Tanis Rideout

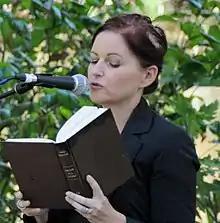
Rideout at the Eden Mills Writers' Festival in 2012

Tanis Rideout is a Canadian writer based in Toronto, Ontario.